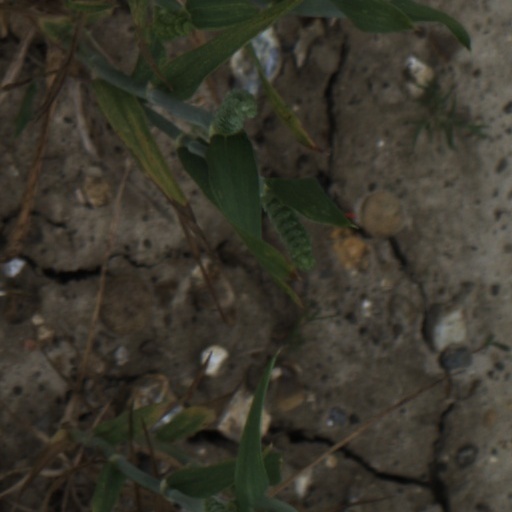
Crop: wheat